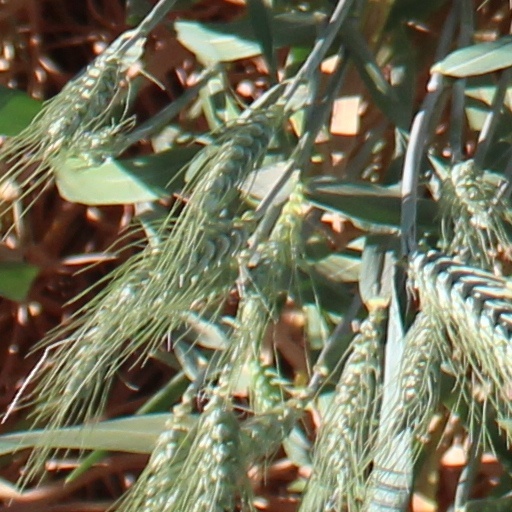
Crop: wheat